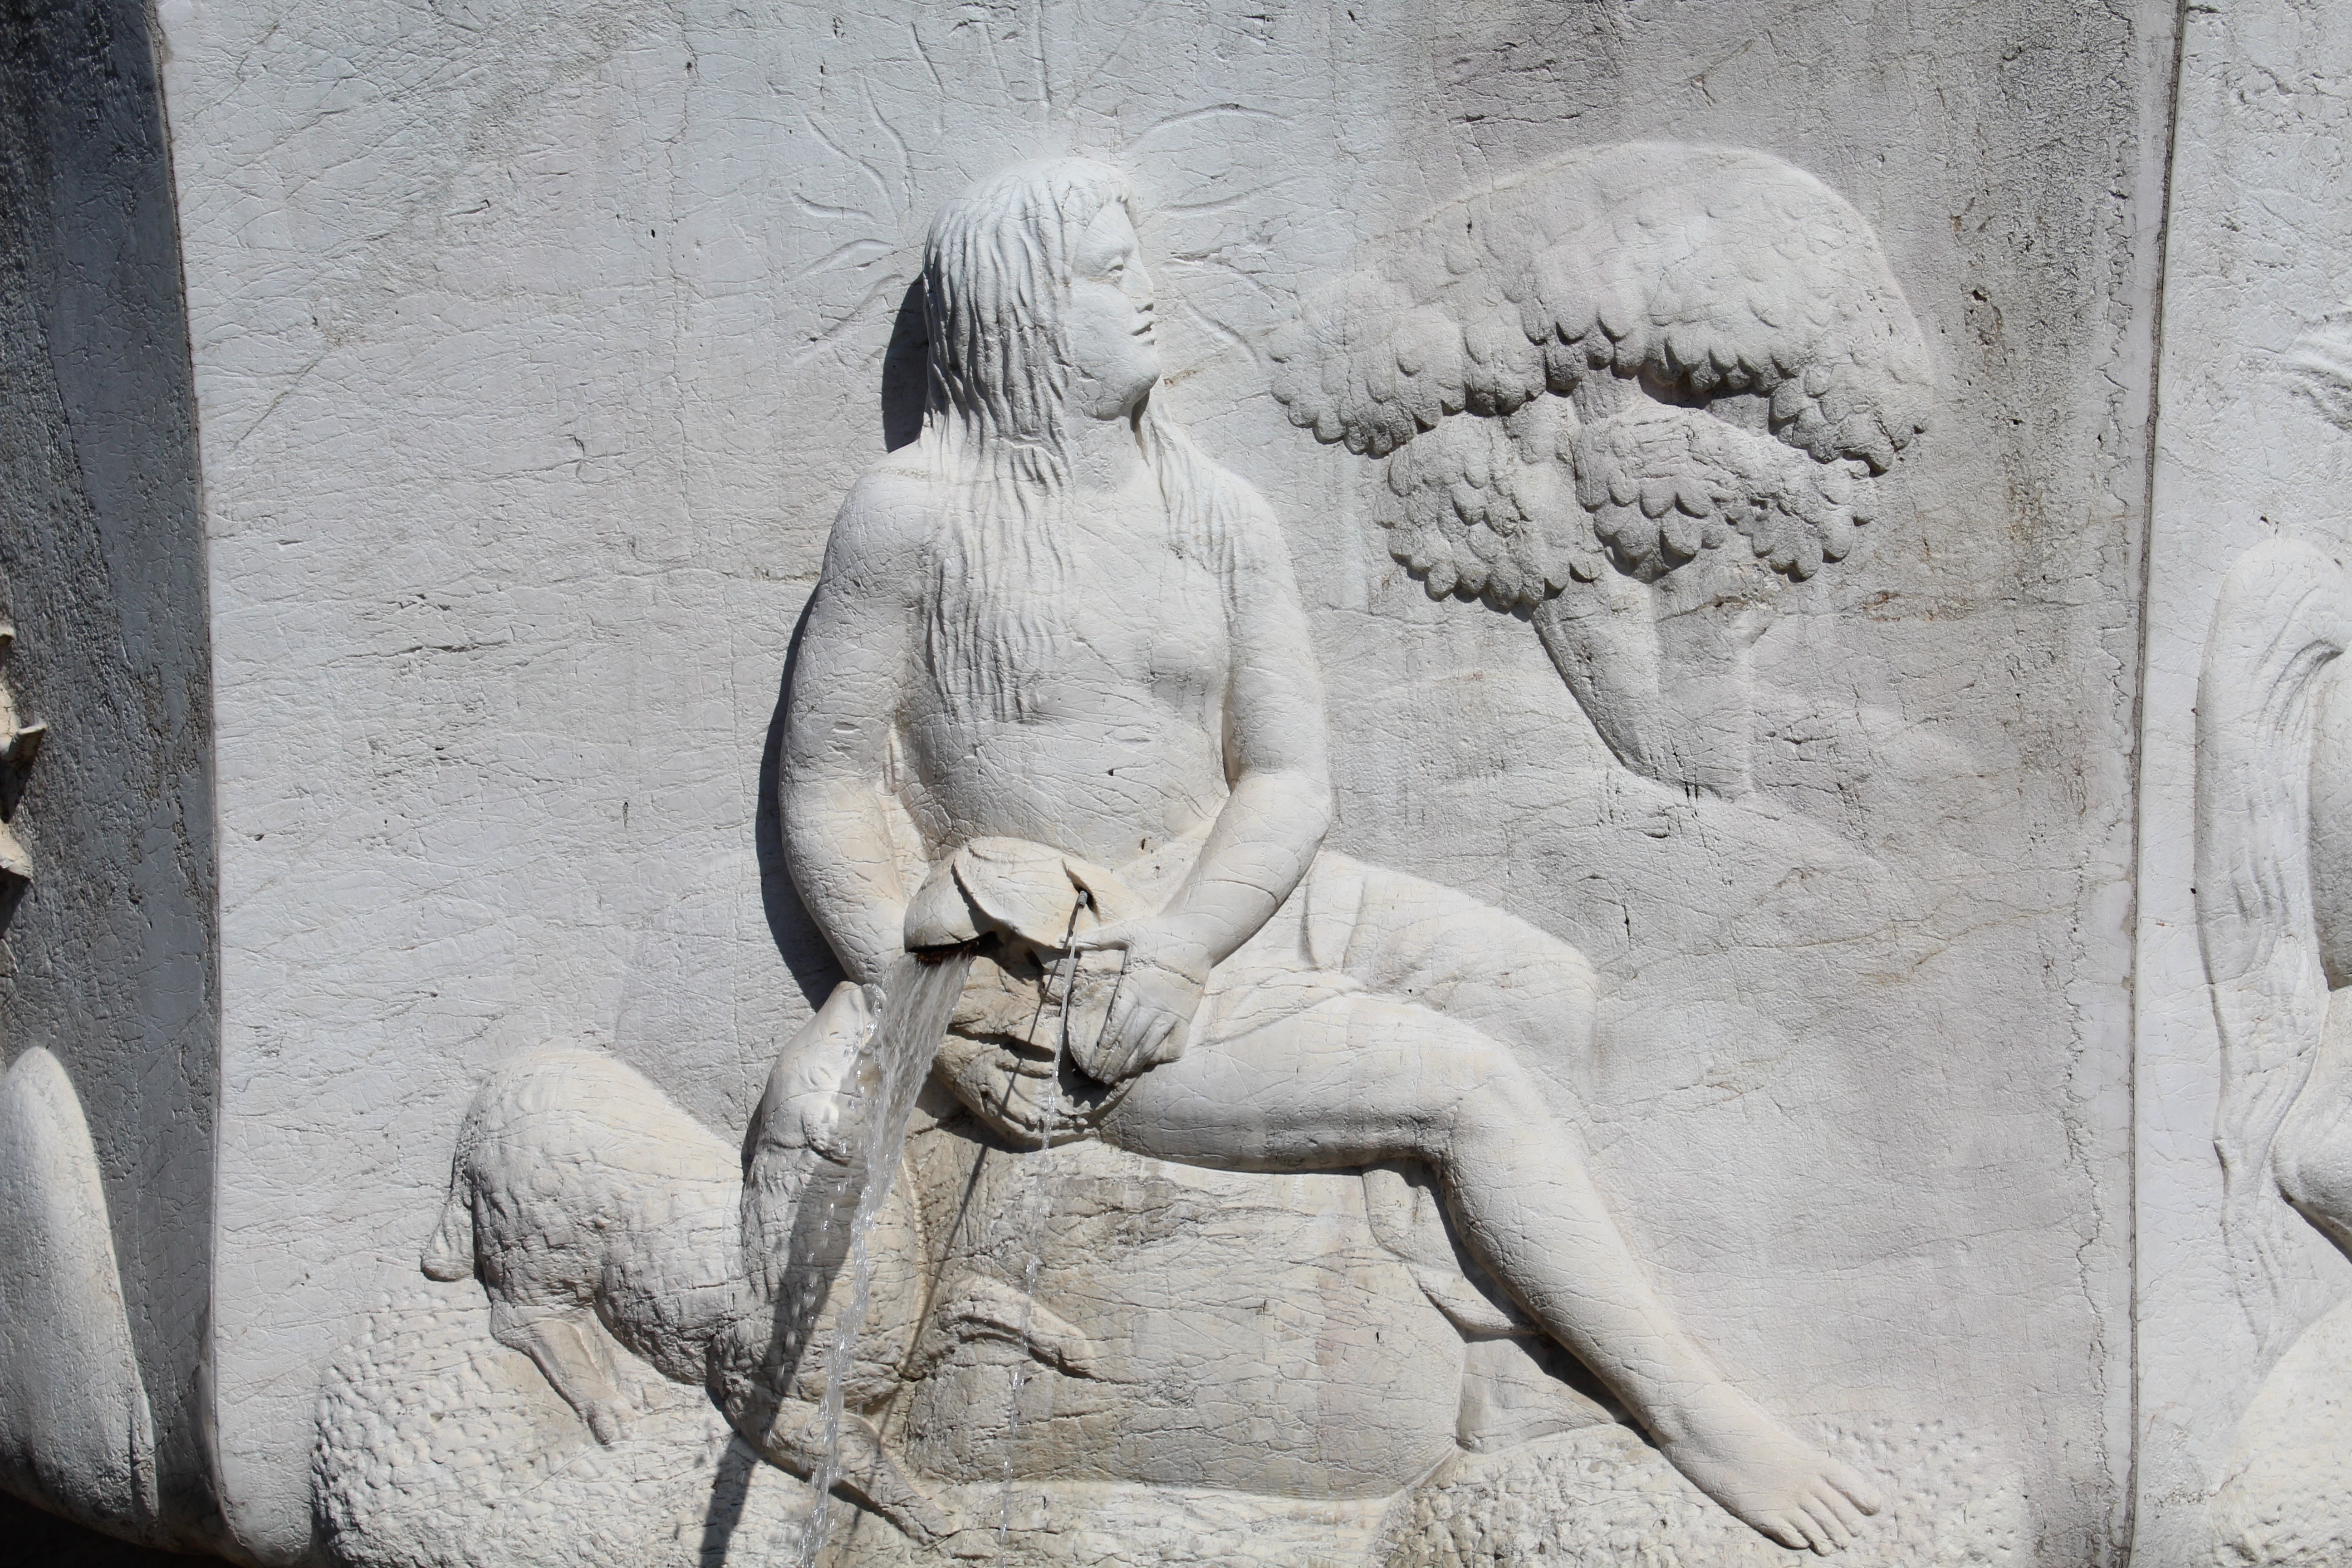
wall, monument, statue, italy, artwork, sculpture, art, sketch, drawing, temple, marble, carving, relief, fontana, lombardy, bergamo, ancient history, figure drawing